Ni Noma

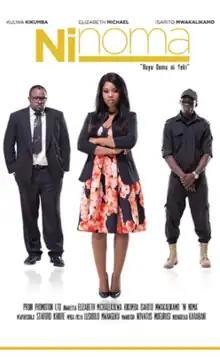

Ni Noma is the 2016 Tanzanian dramedy starring Elizabeth Michael and supporting actors Kulwa Kikumbe and Isarito Mwakalikamo.